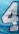
Number: 4